Jeong Min-su

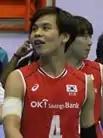
Jeong with the Korea national team in 2015

Jeong Min-su (born ) is a South Korean male volleyball player. He was part of the South Korea men's national volleyball team at the 2014 FIVB Volleyball Men's World Championship in Poland. He played for Woori Card Hansae.